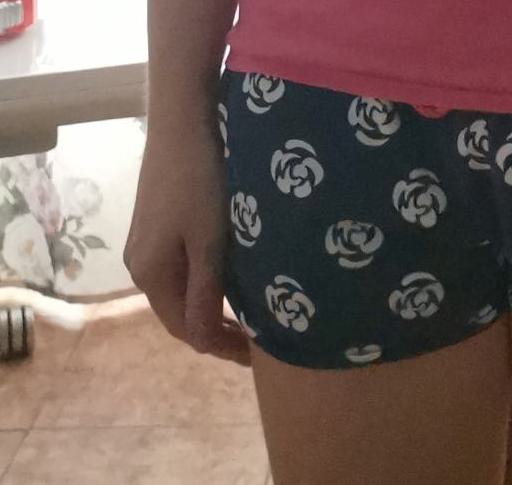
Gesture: no_gesture